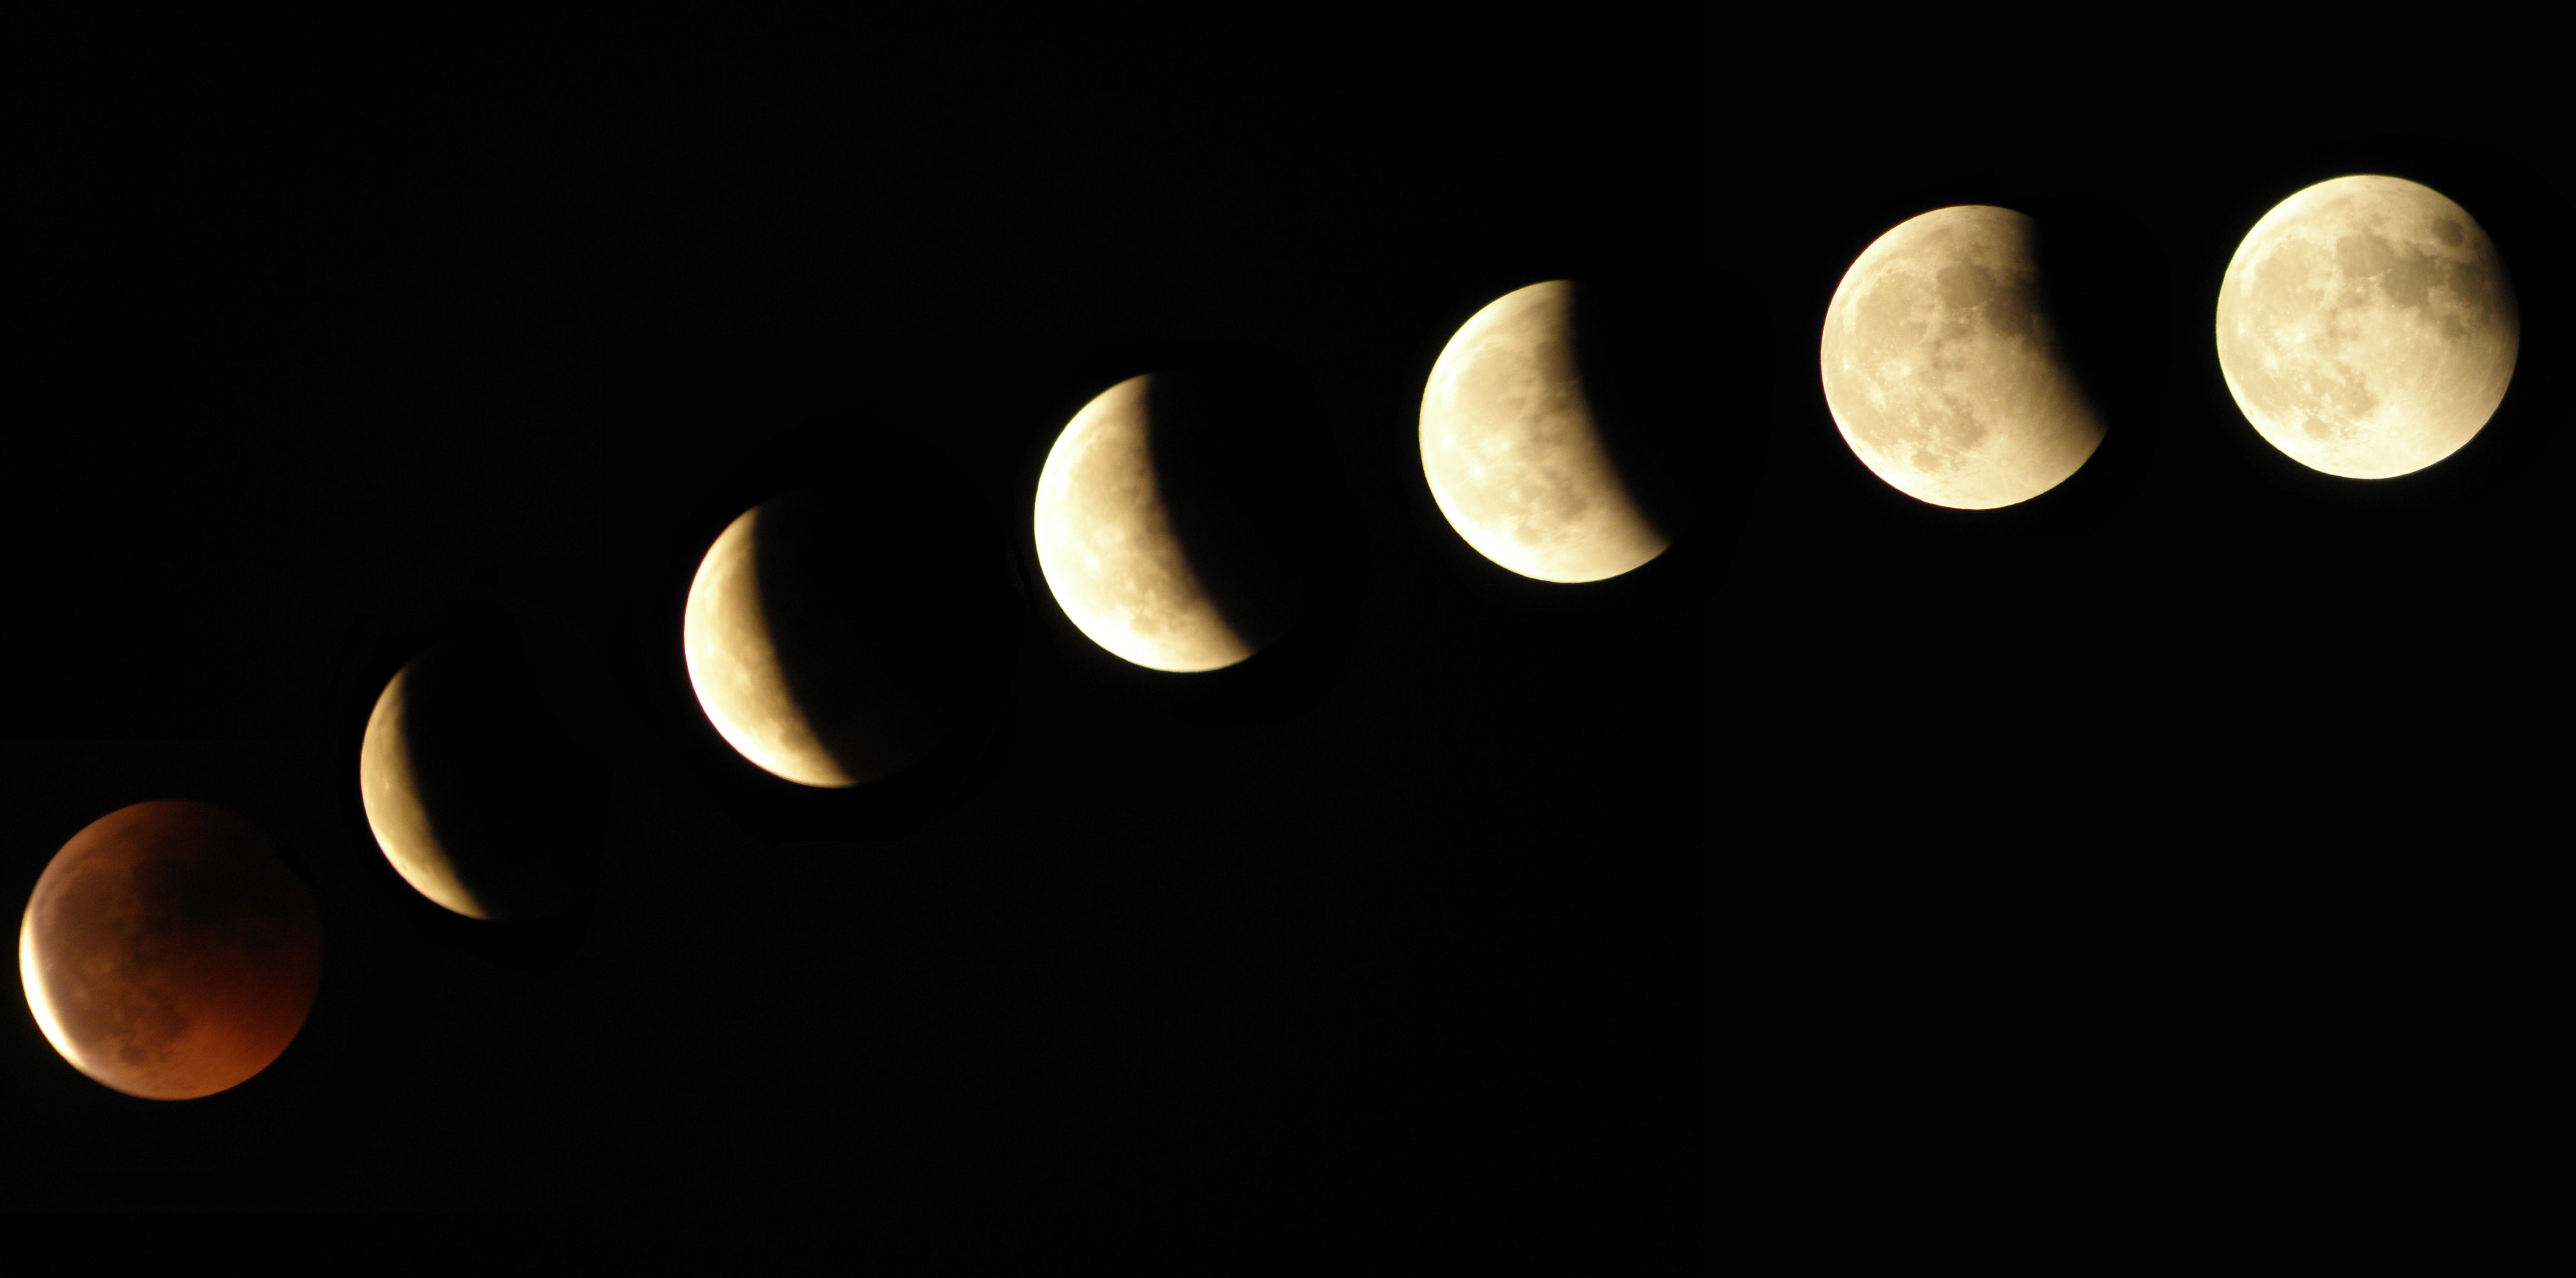
light, darkness, lighting, moon, full moon, circle, font, eclipse, event, crescent, phases, celestial event